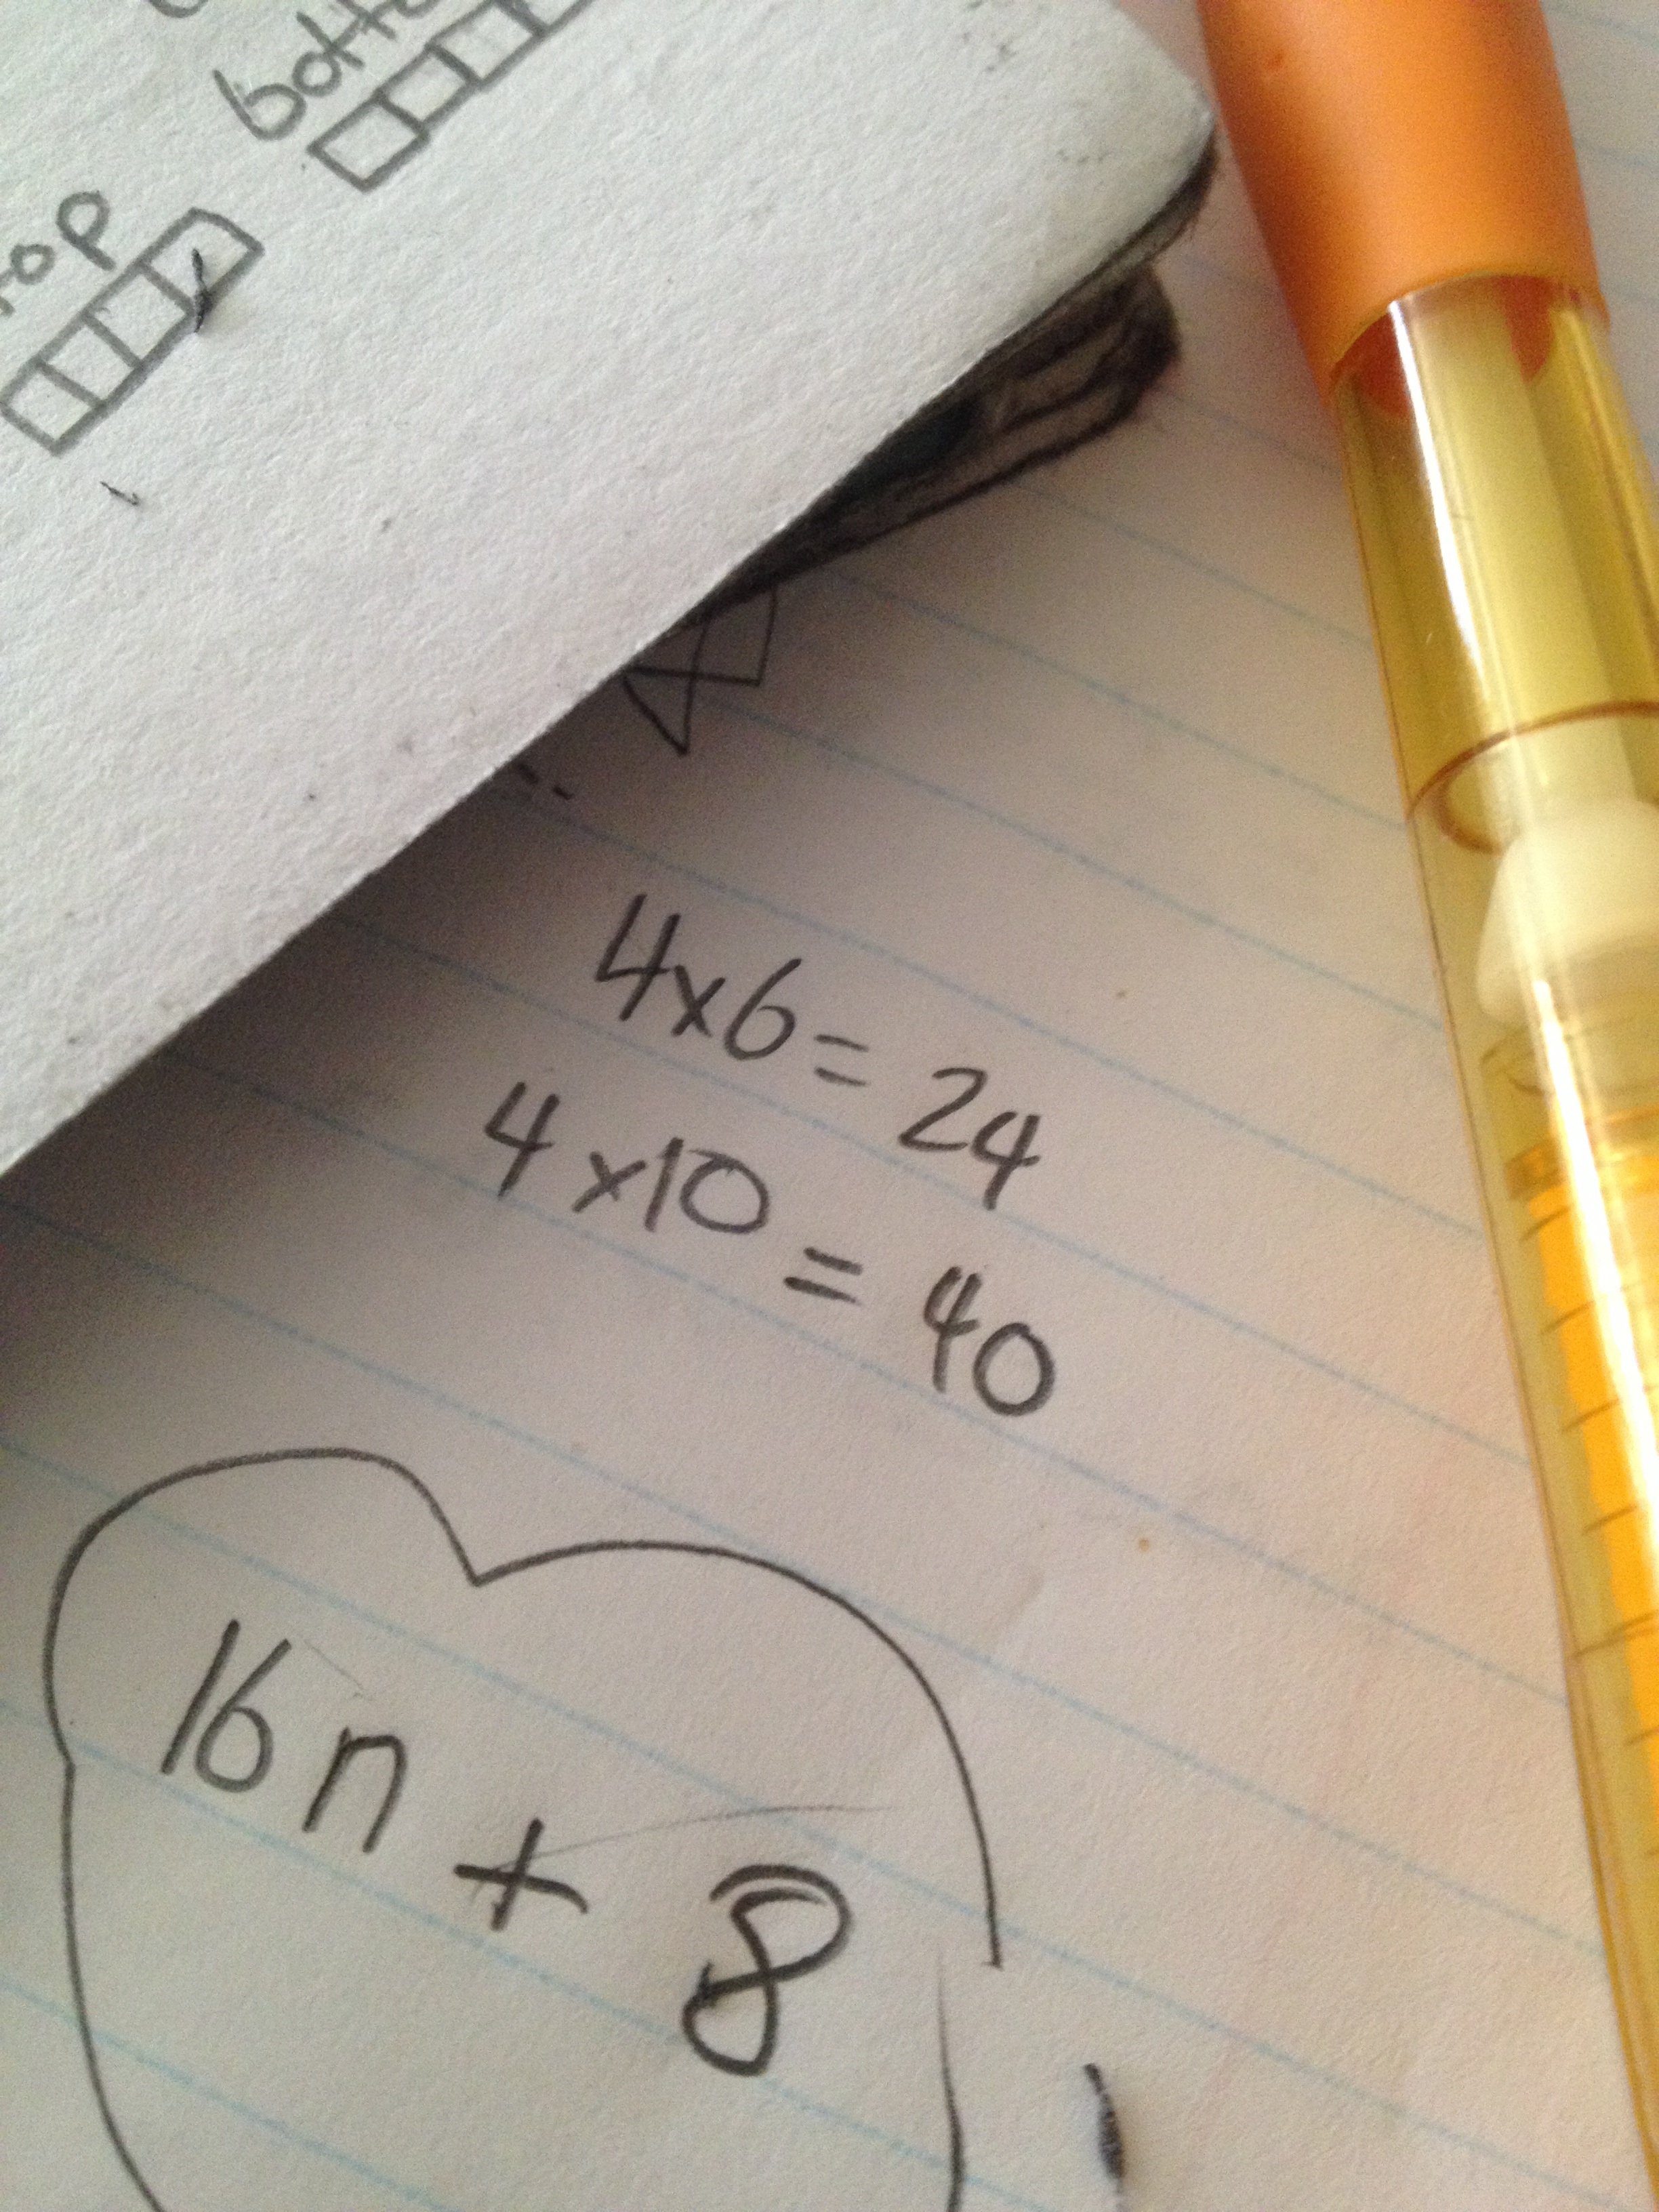
writing, work, pencil, white, paper, education, write, brand, font, sketch, drawing, mechanical, text, handwriting, school, calligraphy, supplies, document, school supplies, mechanical pencil